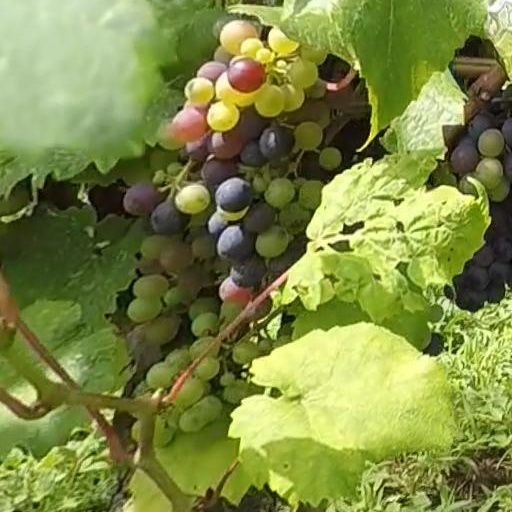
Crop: grape